Olney Springs, Colorado

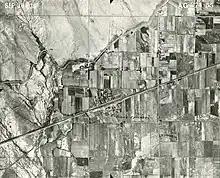
Olney Springs photographed from above in 1937 by the Soil Conservation Service.

Olney Springs is located in southwestern Crowley County at (38.165844, -103.945723). Colorado State Highway 96 leads east to Ordway, the county seat, and west to Pueblo.